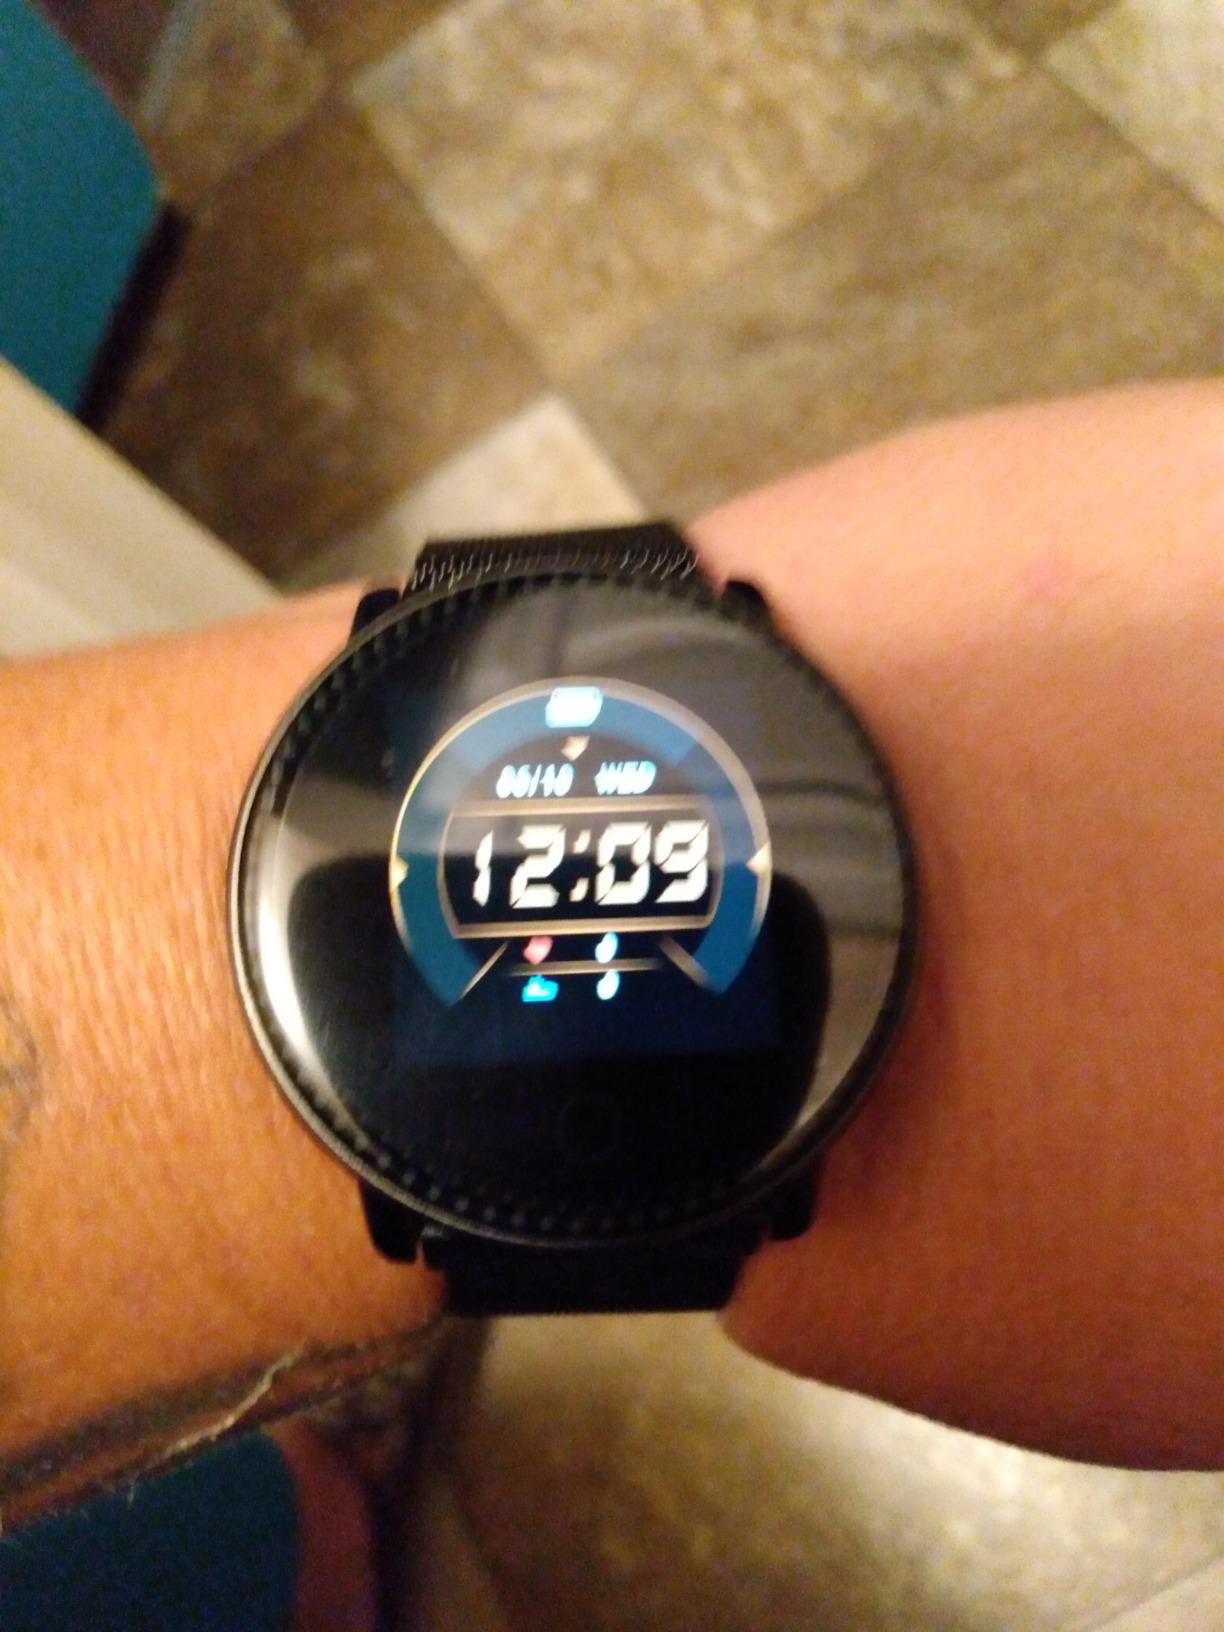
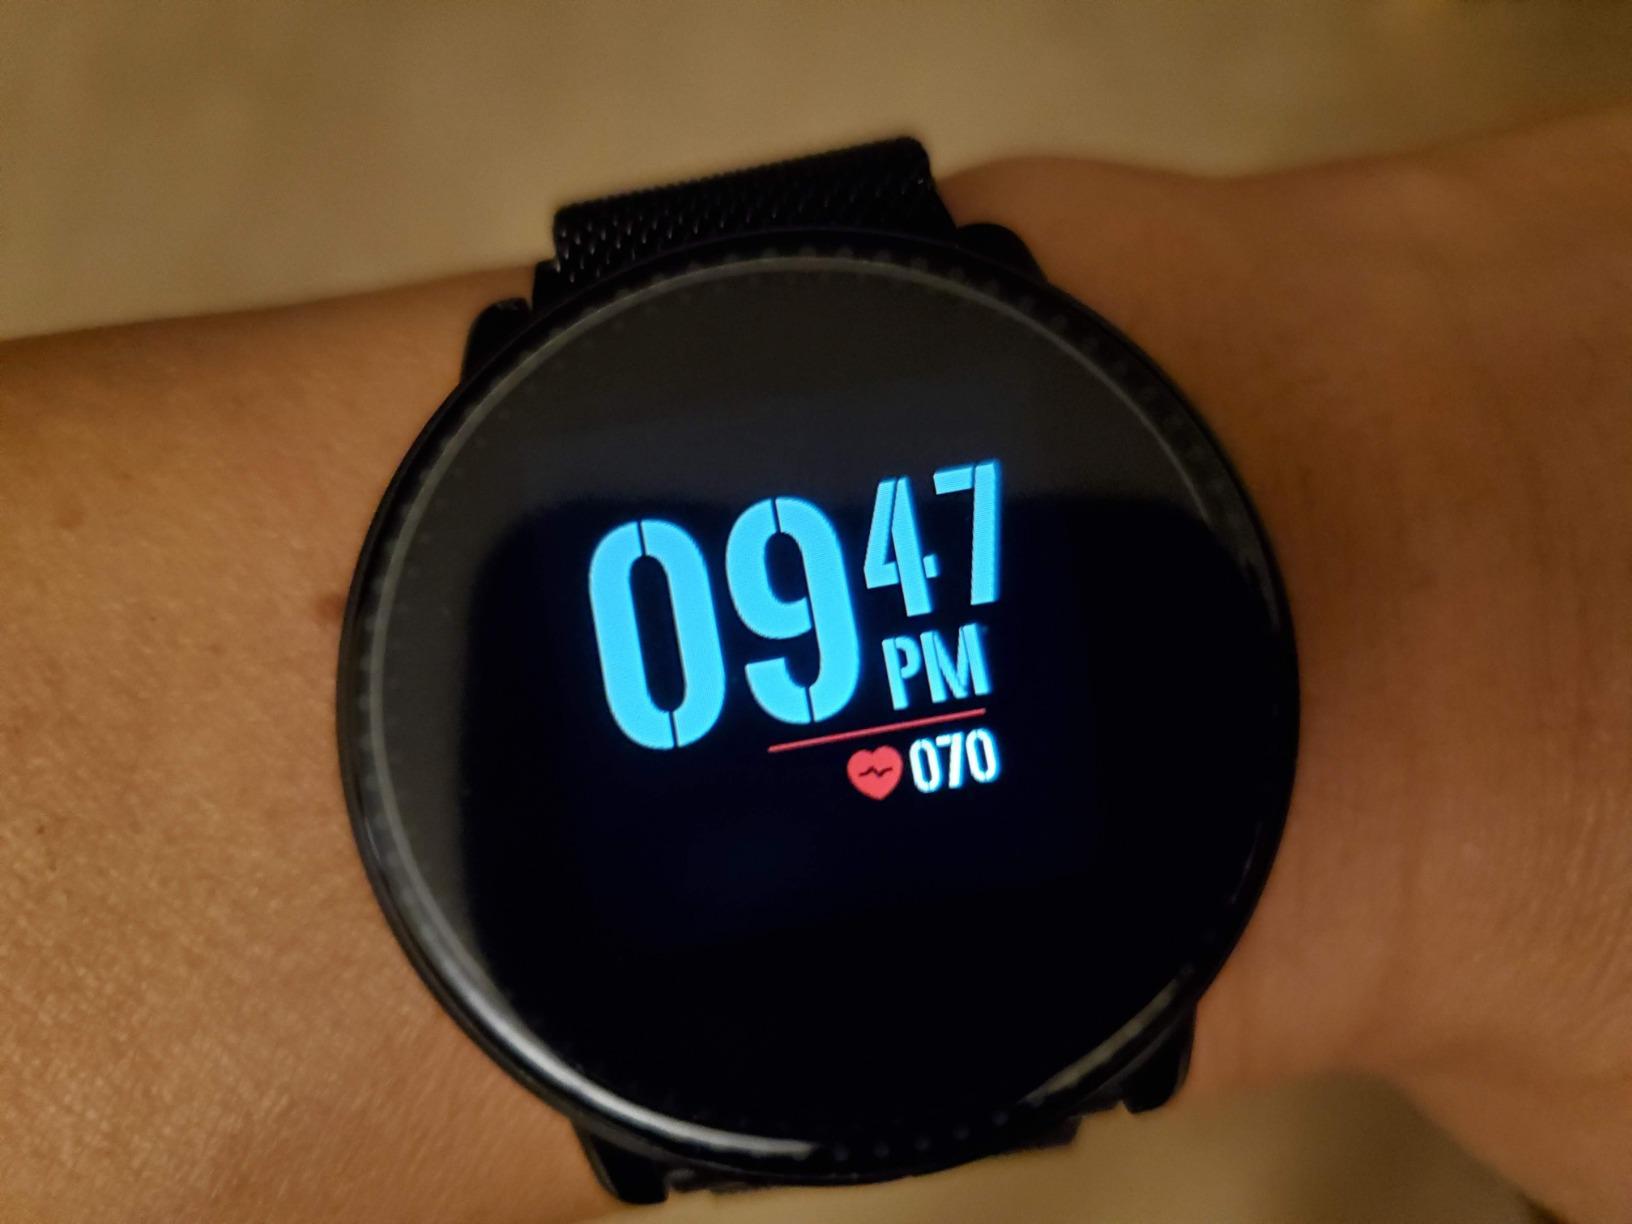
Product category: smartwatch
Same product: yes